J. K. Gill Company

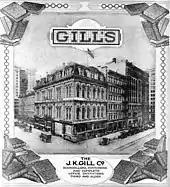
A 1914 newspaper advertisement for the J.K. Gill Co., depicting the 1893 store

In 1922, J.K. Gill began construction of a new headquarters at Fifth and Stark under the direction of architects Sutton & Whitney. Estimated cost of the eight-story building was $300,000, and total cost including land and furnishings was about $600,000. At that time, J.K. Gill was considered the largest distributor of books in the Pacific Northwest and the largest business of its kind in any city in the United States the size of Portland.